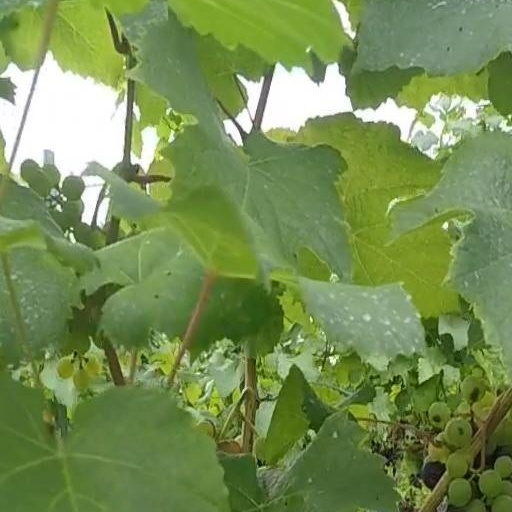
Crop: grape